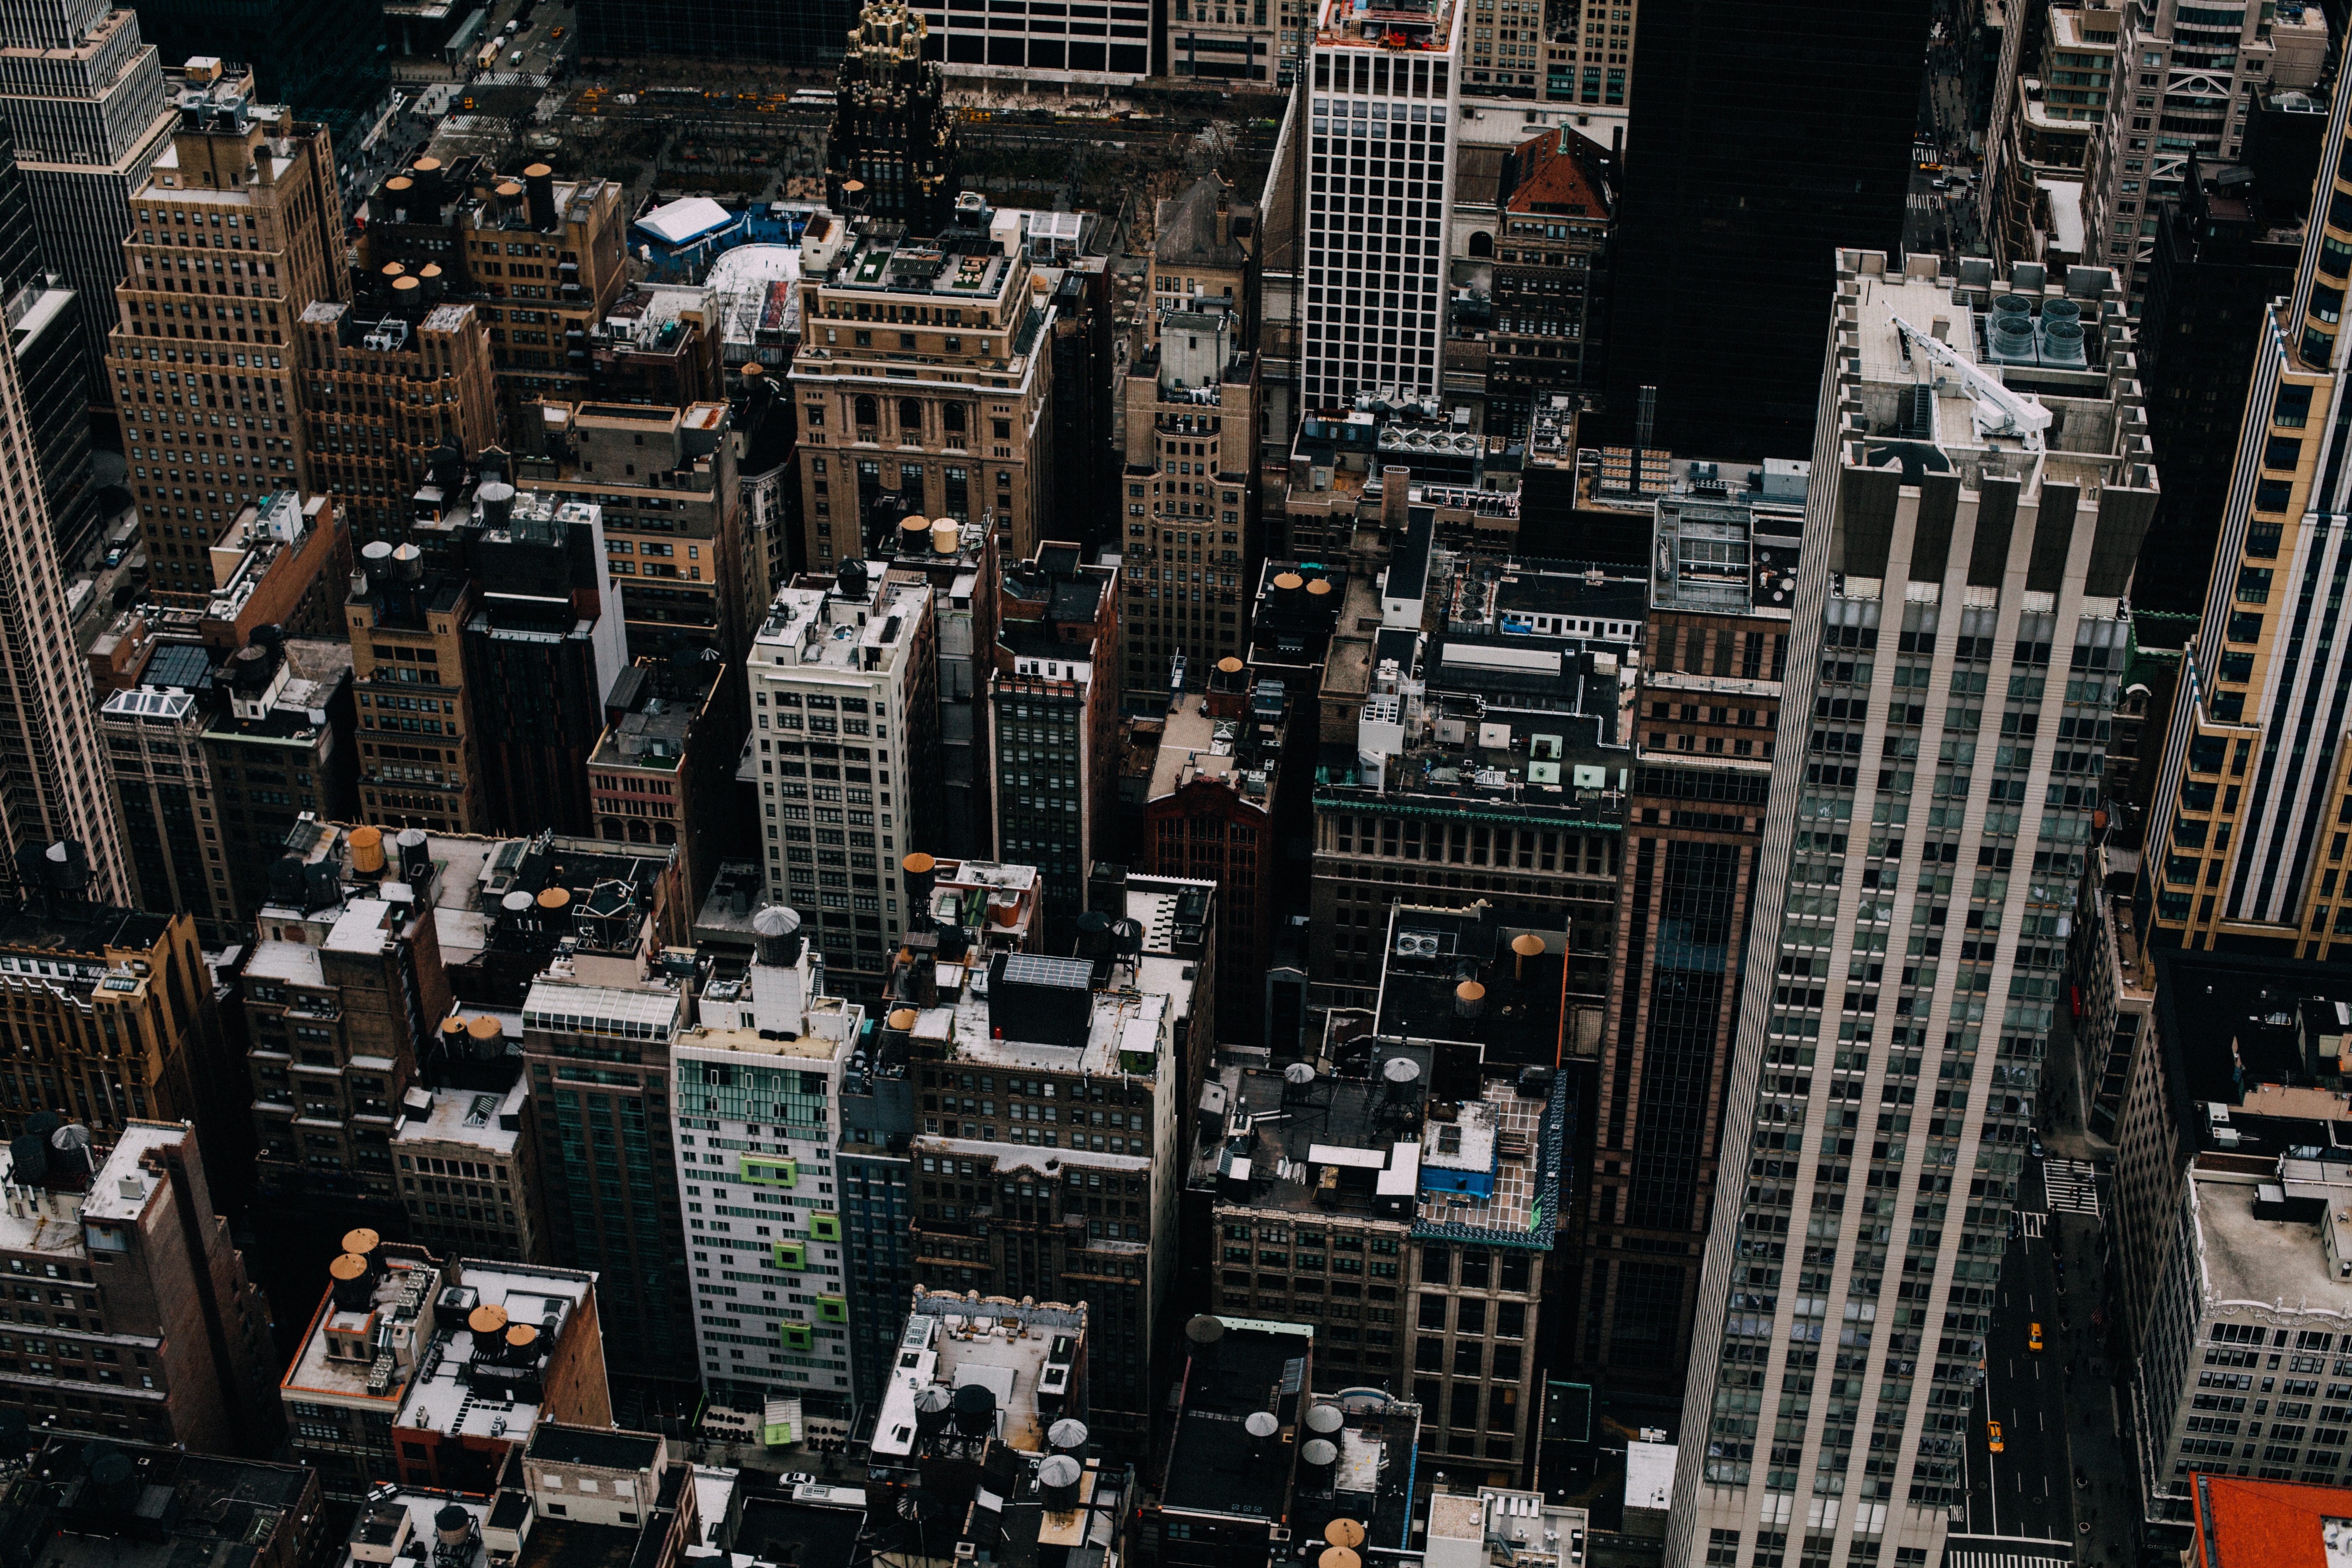
skyline, building, city, skyscraper, urban, cityscape, downtown, aerial, tower block, metropolis, neighbourhood, bird's eye view, aerial photography, urban area, residential area, human settlement, metropolitan area